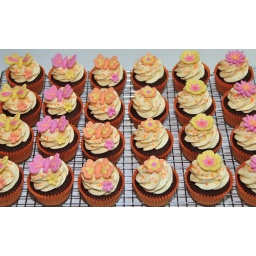
Chocolate cupcakes for a 2-year old's birthday. All the butterflies and flowers were in bright orange, pink, and yellow.